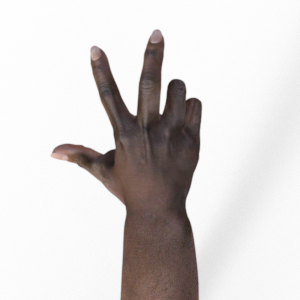
Label: scissors